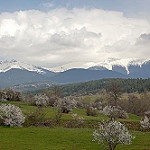
Scene: Outdoor